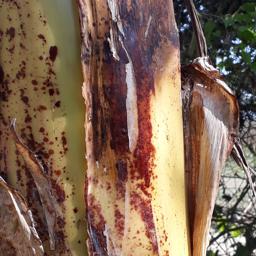
Label: PSEUDOSTEM WEEVIL